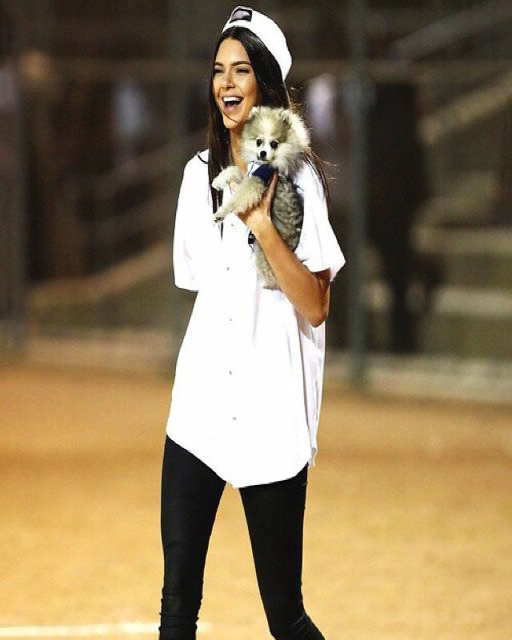
models and actresses make the most of baseball - cap hair and minimal makeup .